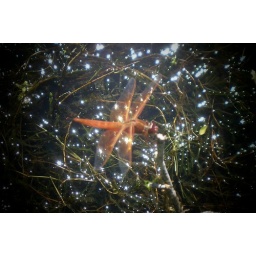
Dragonfly over the river with water reflections